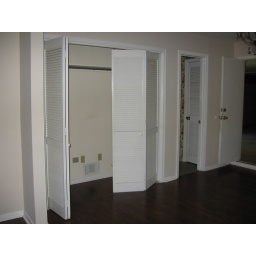
WV-closets in second part of master bedroom, door to master bath (you can see the wall paper a little)